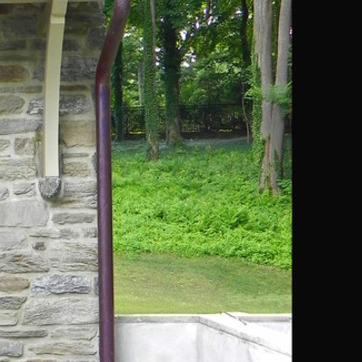
Material: foliage